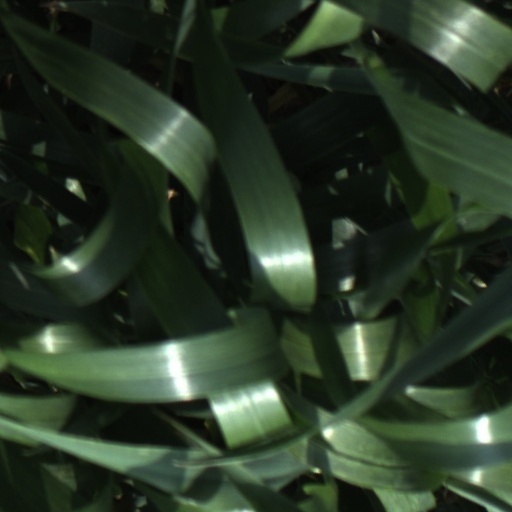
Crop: wheat